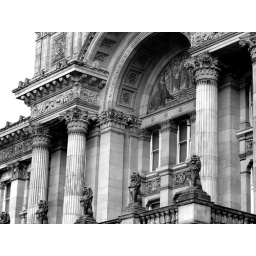
View of the balcony above the main doors